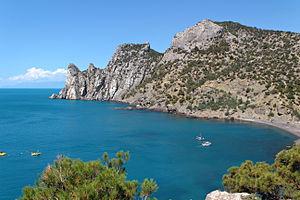
La Crimée est une péninsule située au sud de l'Ukraine et à l'ouest du kraï de Krasnodar en Russie, qui s'avance dans la mer Noire. La péninsule de Crimée est réputée pour son climat méditerranéen, ses vignobles, ses vergers, ses lieux de villégiatures, ses sites archéologiques, et aussi ses stations balnéaires dont notamment celles de Théodosie, de Soudak, d'Alouchta mais également celle de Yalta, où ont été signés en 1945 les accords de partage de l'Europe entre Staline, Roosevelt et Churchill. Sebastopol est également célèbre, depuis 1783, pour sa base navale qui accueille la flotte de la mer Noire de la marine russe.